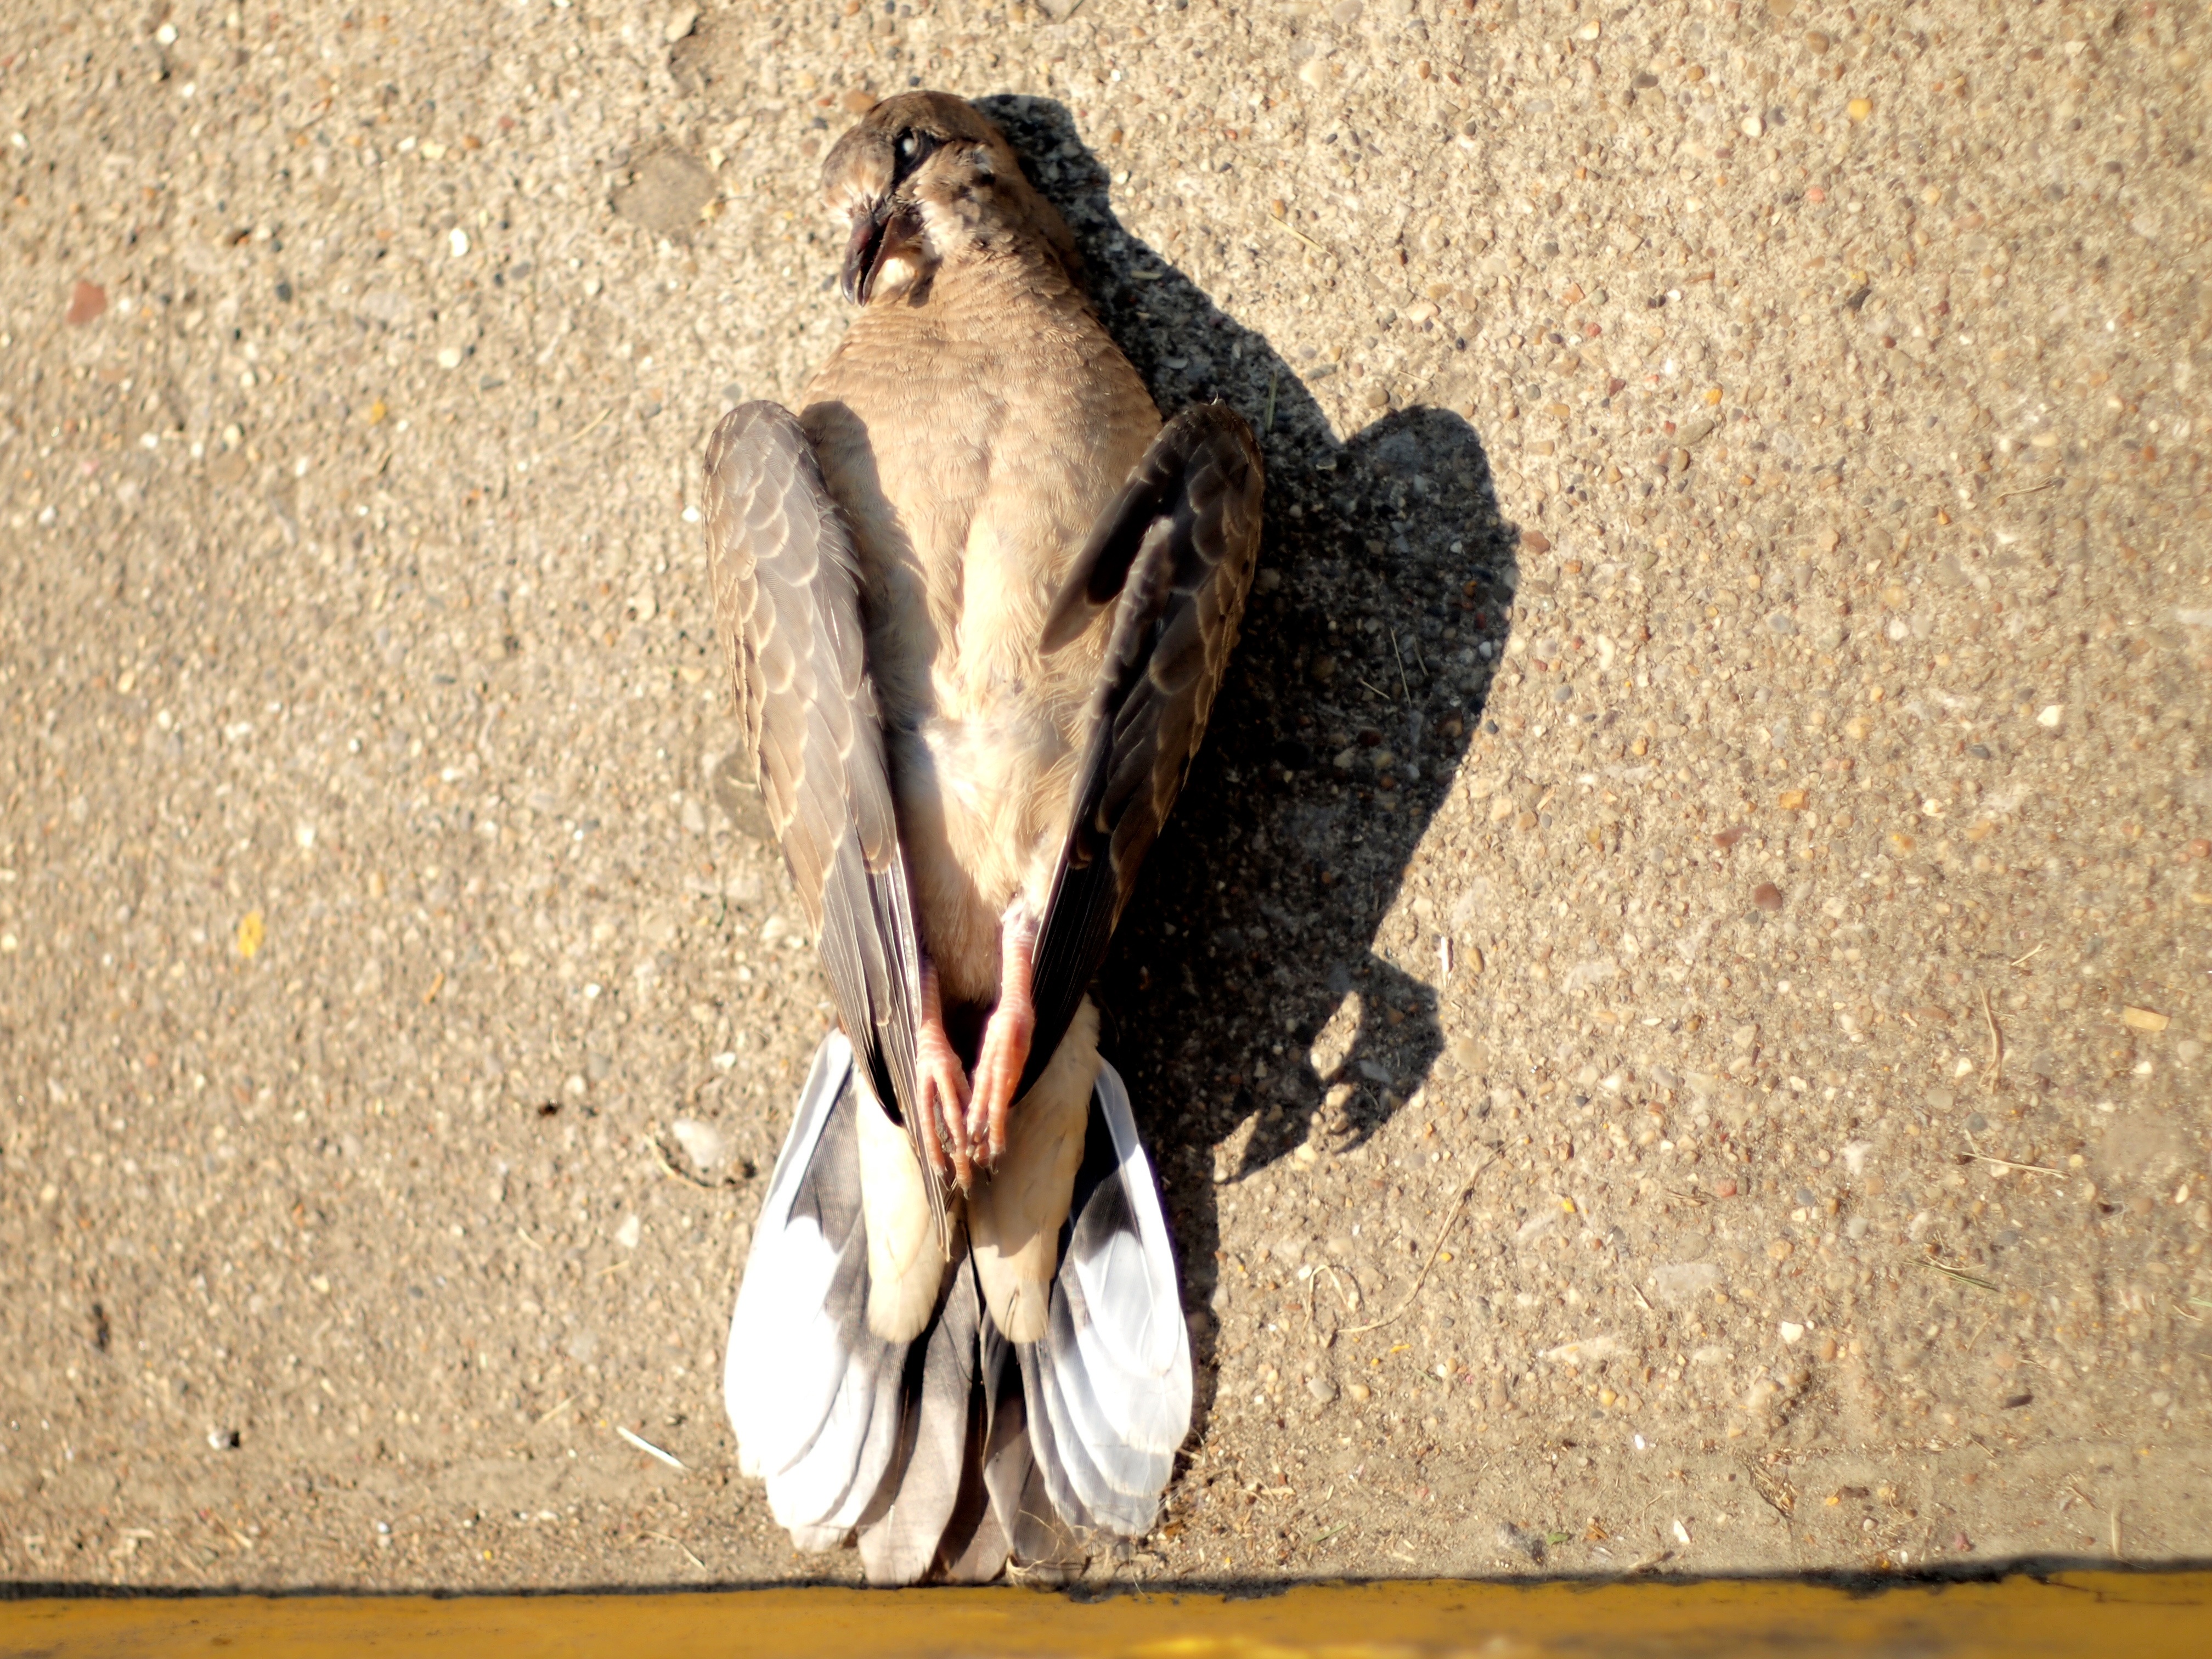
bird, wing, dead, death, fauna, dove, vertebrate, dead bird, dead dove